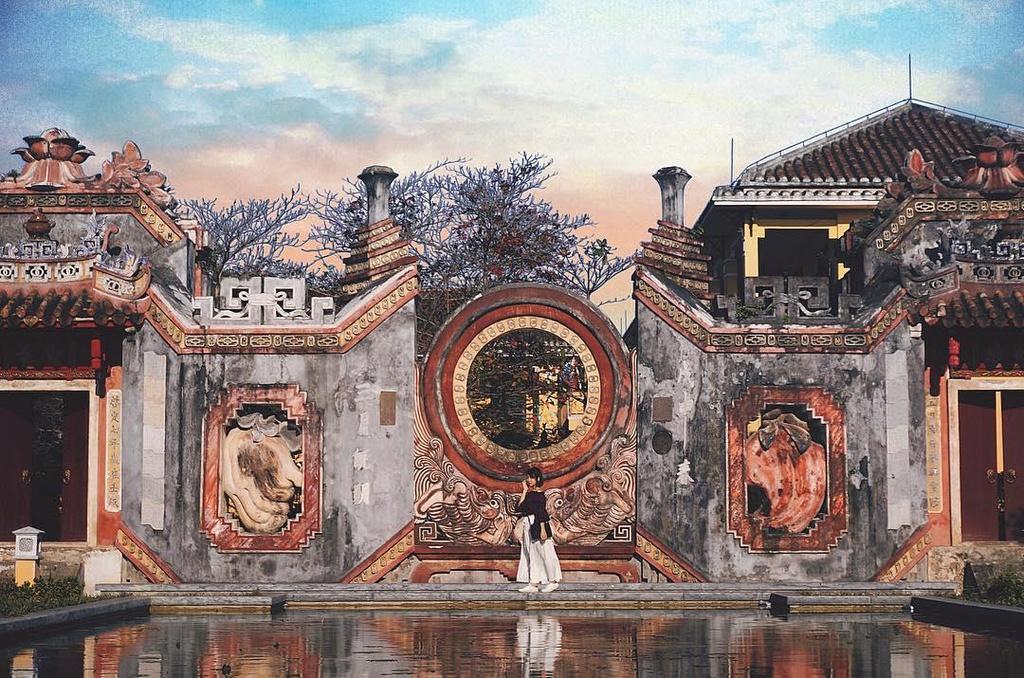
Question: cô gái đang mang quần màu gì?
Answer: cô gái đang mang quần màu trắng